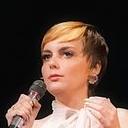
Age: 27